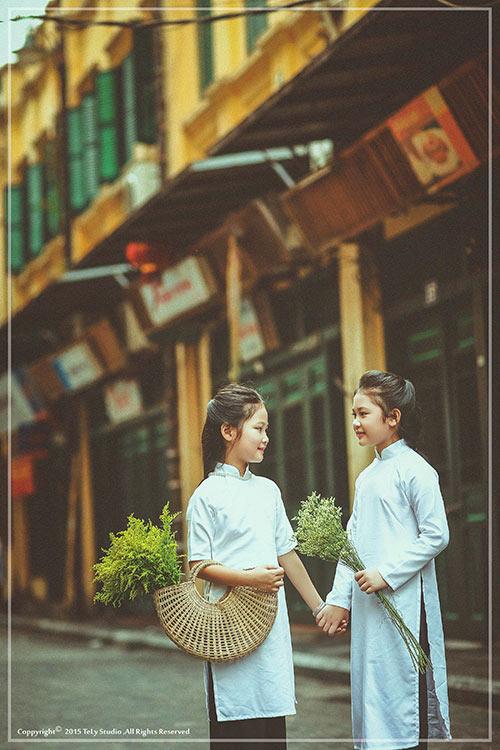
hai bé gái mặc áo dài đang nắm tay nhau